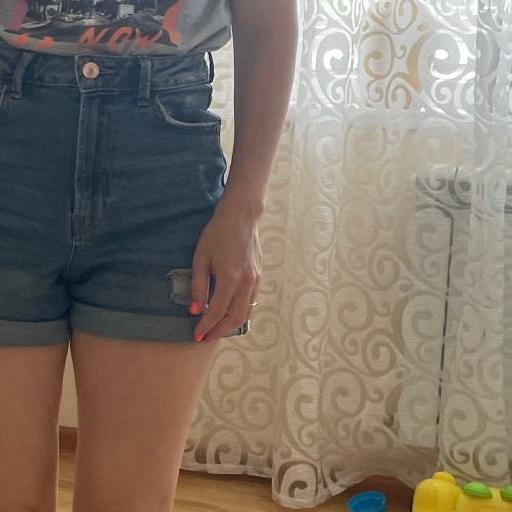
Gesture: no_gesture